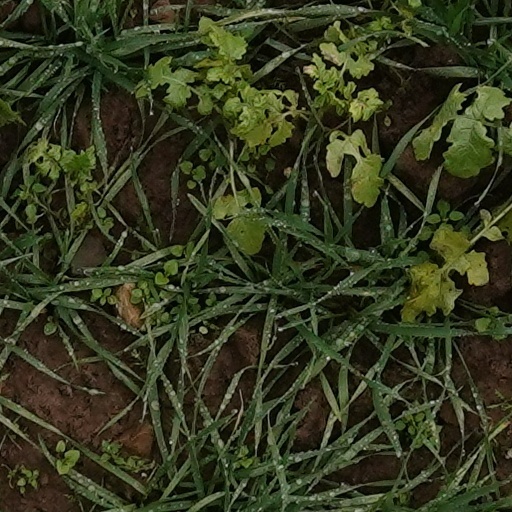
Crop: wheat